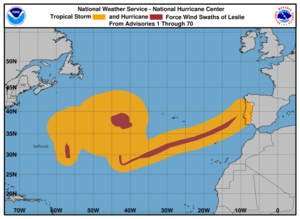
Corridor de vent de tempête (orange) et d'ouragan (rouge) que l'ouragan Leslie (2018) a affecté.
L’ouragan Leslie est le treizième cyclone tropical de la saison cyclonique 2018 dans l'océan Atlantique nord, le douzième à recevoir un nom et le sixième à atteindre le statut d'ouragan. Après s'être difficilement formé en tempête subtropicale au sud-ouest des Açores le 23 septembre, Leslie a longtemps oscillé en intensité en errant longuement au milieu de l'océan. Finalement, elle est devenue pour la première fois un ouragan de catégorie 1 le 3 octobre à 810 km à l'est-sud-est des Bermudes. Encore là, Leslie est retombé rapidement à tempête tropicale. Continuant à errer, le système a traversé l'Atlantique et est redevenu un ouragan la nuit du 9 au 10 octobre en se dirigeant vers Madère. Après avoir croisé au nord de l'archipel, il s'est dirigé vers la péninsule Ibérique et s'est transformé en cyclone extratropical quelques heures avant de toucher le Portugal où il a fait 27 blessés légers et causés des dégâts importants. Les restes de Leslie ont apporté de l'humidité à un système frontal, permettant d'intensifier des orages en Catalogne et dans le sud de la France. On dénombre dans ce dernier pays 14 morts et 75 blessés.